Institute of Classical Architecture and Art

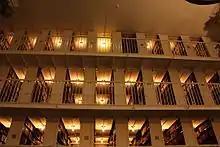
Bookcases at New York office

The ICAA serves its members and the general public through public lectures, walking tours, travel programs, and special events. Offered throughout the year, these activities include a Member Lecture Program (often free of charge to members and often in collaboration with like-minded organizations) and Discover Classical New York, which takes members on walking tours to visit classical or traditional sites in the five boroughs and beyond.